Faltu Larki

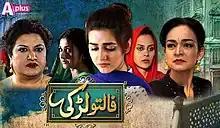
Title screen

Faltu Larki is a Pakistani family drama television series, produced by Tariq Mujeeb. The series airs weekly on A-Plus Entertainment every Thursday. It stars Hina Dilpazeer, Anum Fayyaz, Samiya Mumtaz, Dania Enwer and Jinaan Hussain in lead roles.